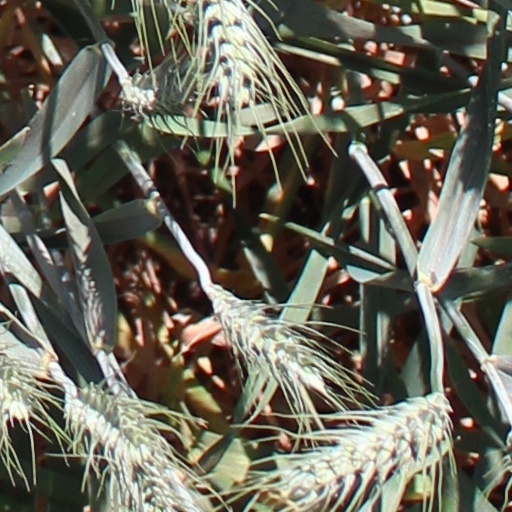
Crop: wheat